Ray Shearer

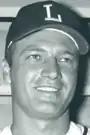
Ray Shearer

Ray Solomon Shearer (September 19, 1929 – February 21, 1982) was a professional baseball player. He played in two Major League Baseball games for the Milwaukee Braves in 1957, one as a left fielder and the other as a pinch hitter.